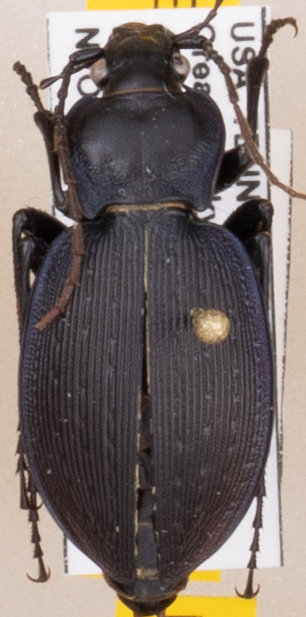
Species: Carabus goryi
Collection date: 2021-08-03 04:00:00
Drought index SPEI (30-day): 0.03
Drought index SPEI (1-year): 0.8
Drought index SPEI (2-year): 1.69